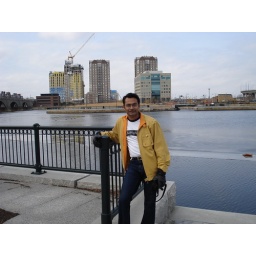
This same as above but from here you can board on the boats to have trip over the river